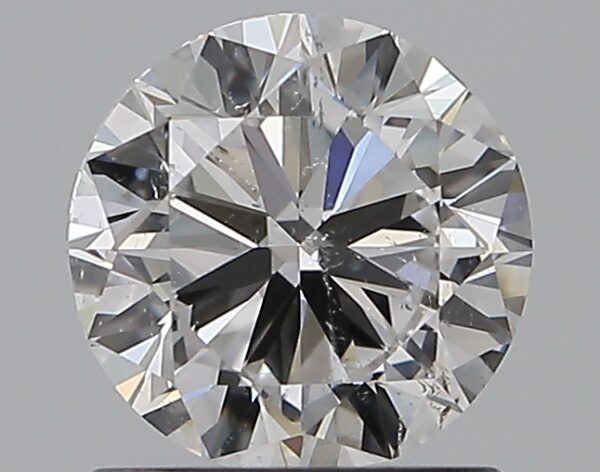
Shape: round
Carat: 1
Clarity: SI2
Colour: D
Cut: GD
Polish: EX
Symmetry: VG
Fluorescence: N
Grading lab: GIA
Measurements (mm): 6.17 x 6.24 x 3.85